Dikhil Region

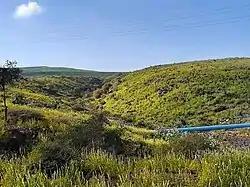
The landscape near Dikhil.

The wettest months are the summer inland, where it is drier, ranches dominate the landscape, characterized by thick spiny brush and grasslands. Winter nights commonly see temperatures fall below 25 °C (77 °F)